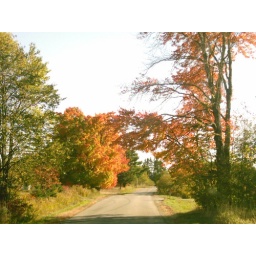
road in front of my house